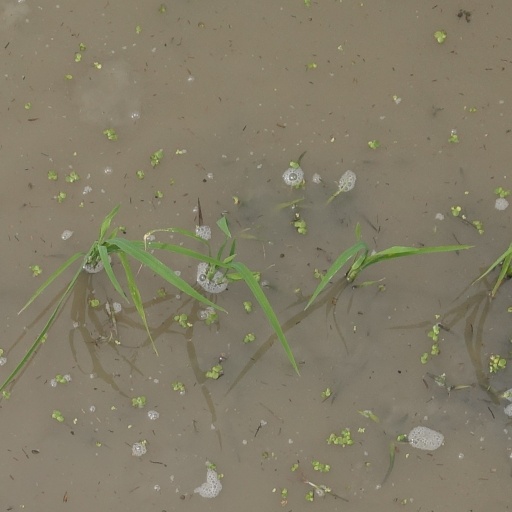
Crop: rice